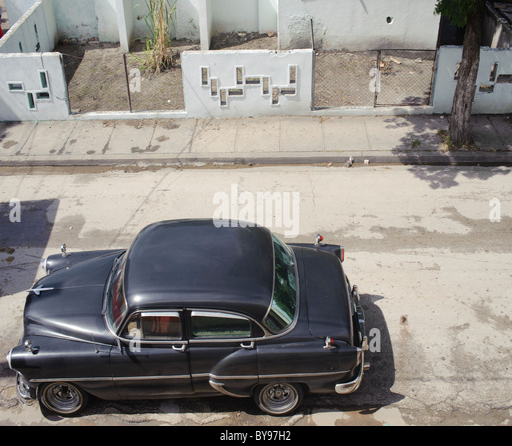
old classic car parked in a cuban street